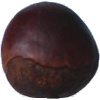
Label: Chestnut 1